Victoire Tomegah Dogbé

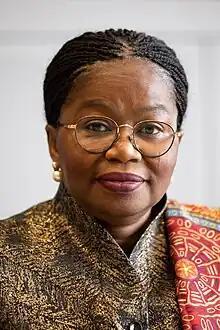
Tomegah Dogbé in 2023

Victoire Sidémého Dzidudu Dogbé Tomegah (born 23 January 1959) is a Togolese politician who served as the 13th and final prime minister of Togo from 2020 to 2025, the first woman to hold the office. Previously, Tomegah Dogbé was the minister of Grassroots Development, Handicrafts, Youth and Youth Employment in the government of Komi Sélom Klassou and also the Cabinet Director of President Faure Gnassingbé.